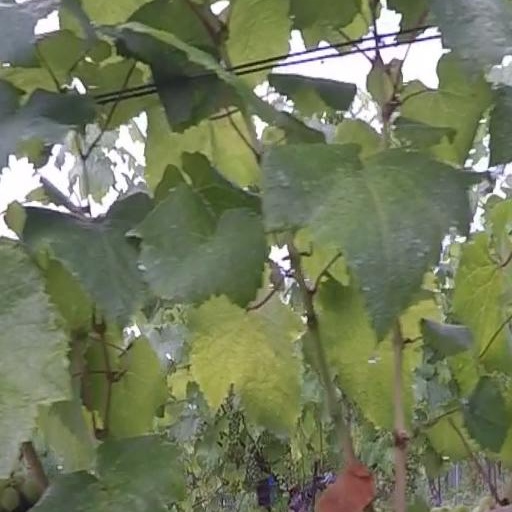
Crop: grape